Future of the Royal Navy

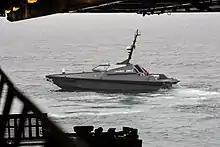
Madfox ASV during trials in March 2020

In recent years the Royal Navy has examined varied options relation to the deployment and development of unmanned surface vessels. This has included the Maritime Autonomy Surface Testbed (MAST) 13 programs, a collaboration between DSTL and L3Harris Technologies employing the automonous surface vessel "Madfox". Other programs have focused on the development of autonomous minehunting capabilities to replace the Royal Navy's crewed mine countermeasures vessels.